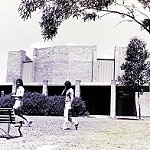
Scene: Outdoor